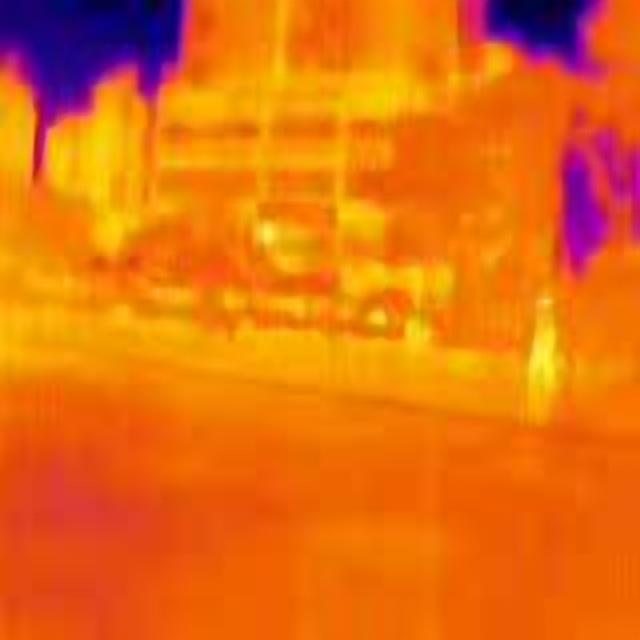
Detected objects:
label: person